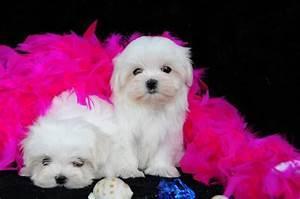
dog